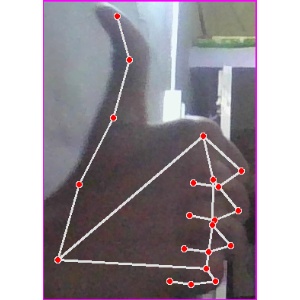
अक्षर: थ